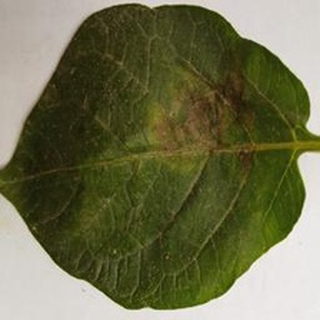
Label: potato_late_blight